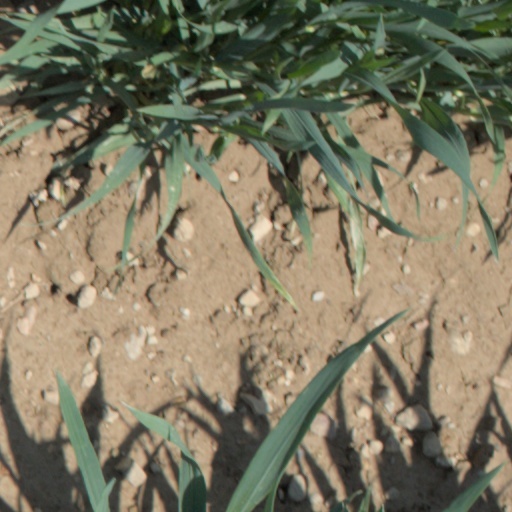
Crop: wheat